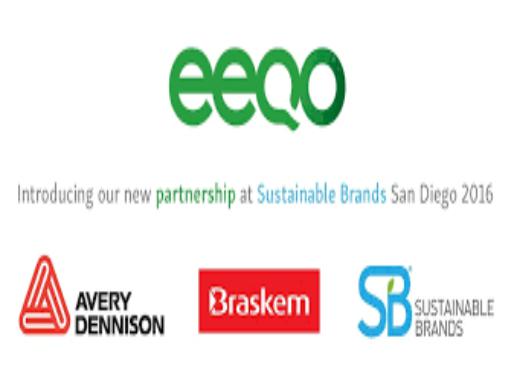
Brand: avery dennison-2
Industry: Others